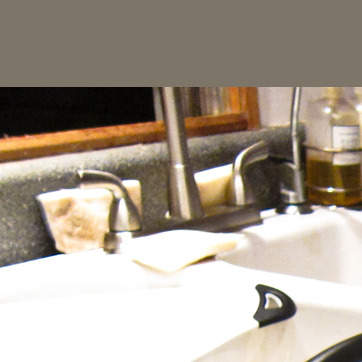
Material: metal